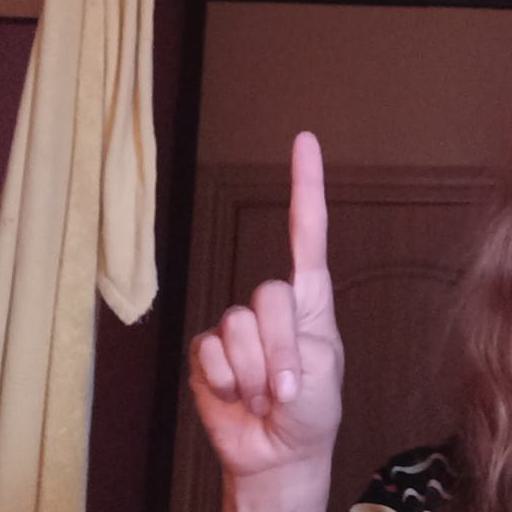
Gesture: one